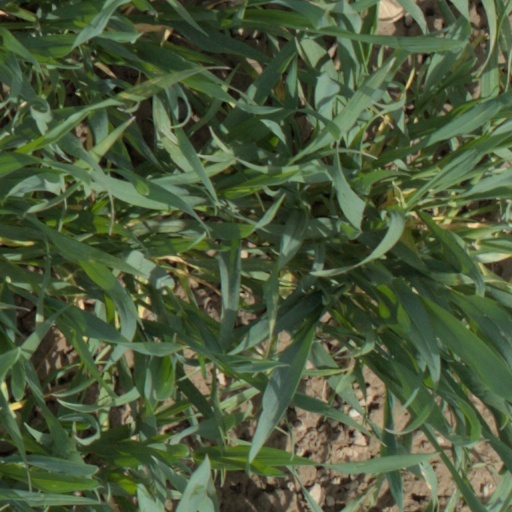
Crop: wheat